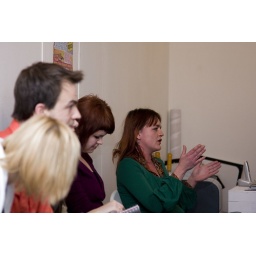
Foto's van 60MM in het VMK. Gemaakt door Sander de Groot; grootsfotografie.nl